Women's education in Saudi Arabia

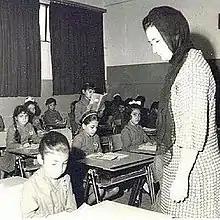
Iffat bint Mohammad Al Thunayan was an activist and pioneer for women's education in Saudi Arabia.

The amalgamation of departments for men's and women's education came as the result of a disaster in Mecca in 2002, where a group of 15 elementary schoolgirls died as a result of a fire in their school. The religious police designated by the Department of Religious Guidance discouraged the firemen from entering the school or allowing the girls to flee to safety, as there was the chance their hijabs were not being worn properly. It was discovered that women's education had received a lower budget than men's education, and thus girls' schools were outdated and unsafe which was a factor in the fatal fire. This led to public outrage, and in turn, the combination of men's and women's education departments into the Ministry of Education. Again in 2014, a female student at King Saud University died after the religious police officers stopped paramedics from entering.